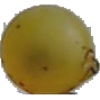
Label: Grape White 3